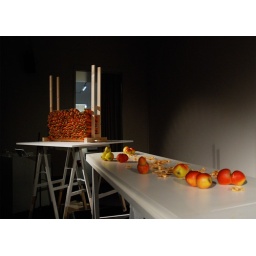
Mooi van Nature, eetbare installatie door Katja Gruijters in het Stedelijk Museum Amsterdam.